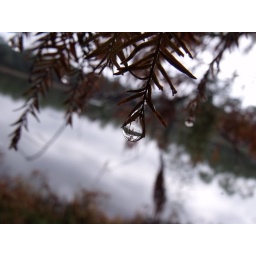
the pine forest in the drop of water